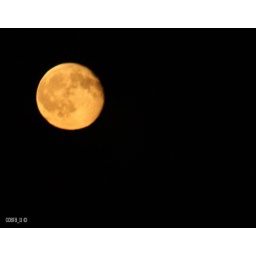
The orange in the sky